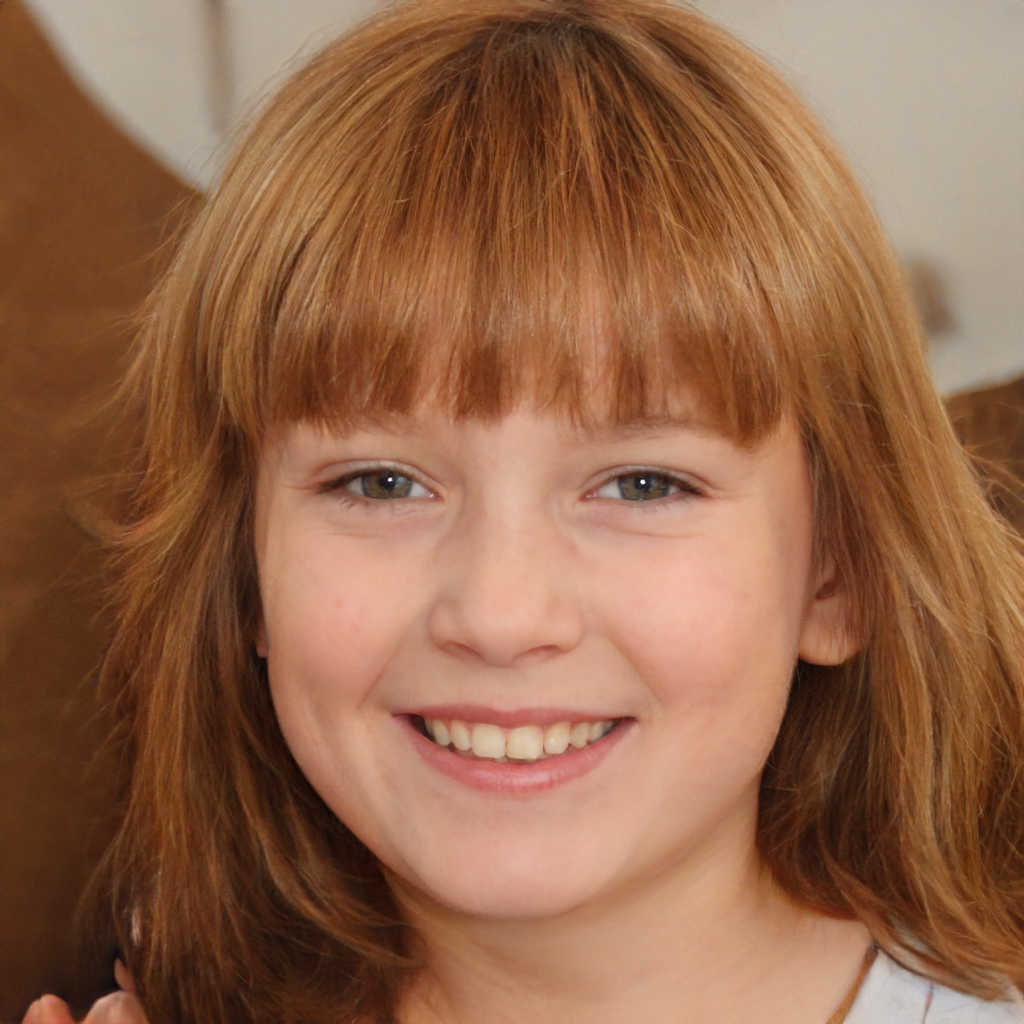
Gender: Female